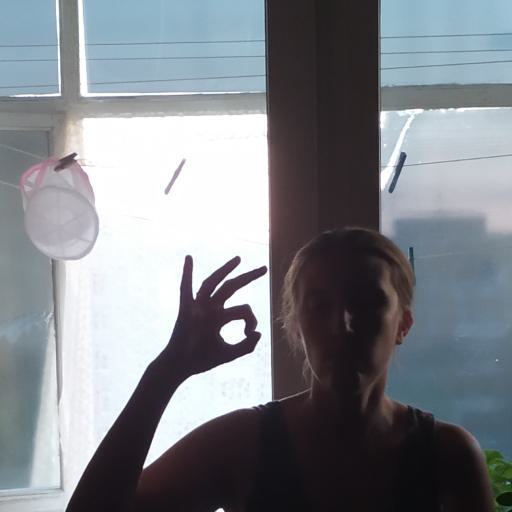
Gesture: ok